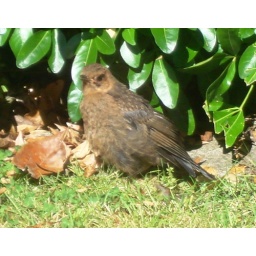
the female black bird is actually brown in colour